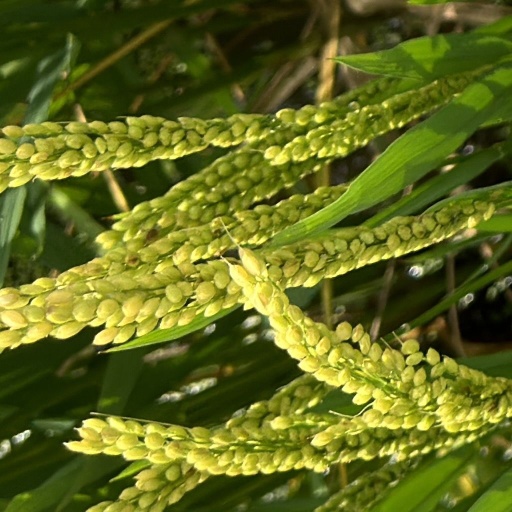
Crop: rice